King Curtis

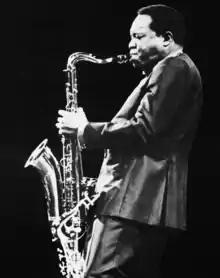
King Curtis, from an advertisement for his 1971 single "Whole Lotta Love"

Curtis Montgomery (February 7, 1934 – August 13, 1971), known professionally as King Curtis, was an American saxophonist who played rhythm and blues, jazz, and rock and roll. A bandleader, band member, and session musician, he was also a musical director and record producer. A master of the instrument, he played tenor, alto, and soprano saxophone. He played riffs and solos on hit singles such as "Respect" by Aretha Franklin (1967), and "Yakety Yak" by the Coasters (1958) and his own "Soul Twist" (1962), "Soul Serenade" (1964), and "Memphis Soul Stew" (1967).